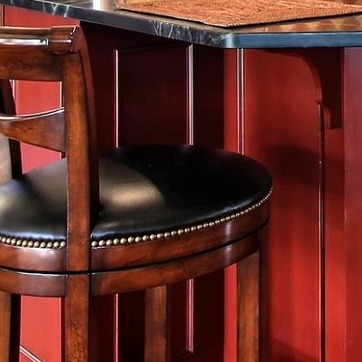
Material: leather